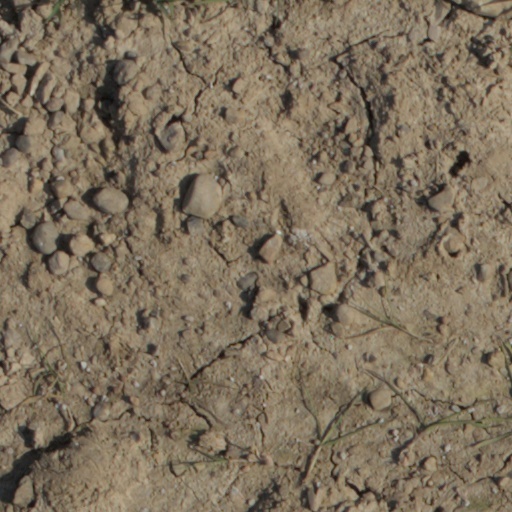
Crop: wheat